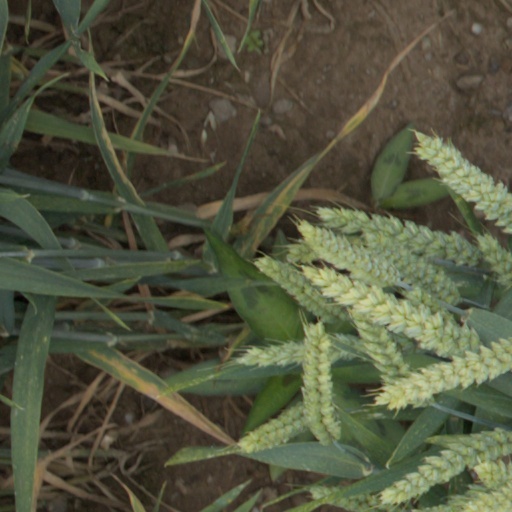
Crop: wheat